Cultural impact of Michael Jackson

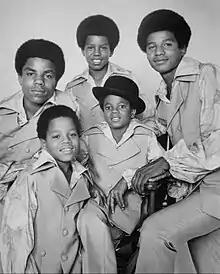

As the lead singer and youngest member of the Jackson 5 from the late 1960s, Michael Jackson was the group's focal point for the media. They became one of the most popular family acts in pop music, with many hit records, a self-titled cartoon series and, from 1976, a self-titled variety show. He and his brothers were widely viewed as role models for contemporary society; the press celebrated them as a family founded on core religious beliefs and a strong work ethic, and in 1972 the Jackson 5 received a commendation from U.S. Congress in recognition of the brothers' contribution to American youth culture. Amid this recognition, according to the editors of "Rolling Stone"s "Encyclopedia of Rock & Roll", Jackson captivated the nation on a level not seen in a child star since Shirley Temple in the 1930s.